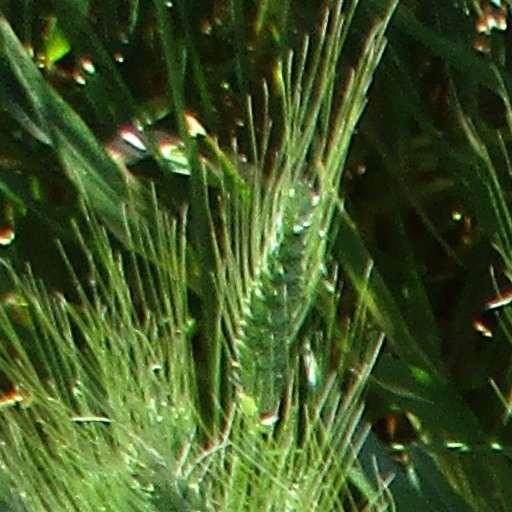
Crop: wheat